Question: Please indicate a possible affordance area of baseball bat that can be used for hitting
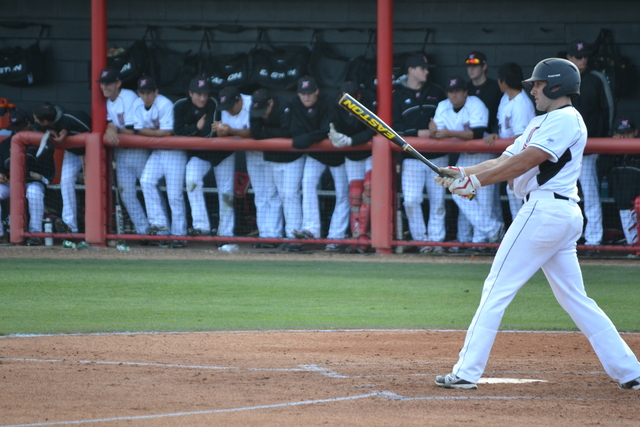
Answer: [338.5, 88, 408.5, 146]